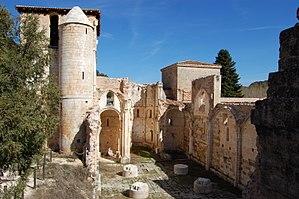
L'architecture romane est le premier grand style créé au Moyen Âge en Europe après le déclin de la civilisation gréco-romaine. Son développement est pleinement établi vers 1060 mais les premiers signes de mutation sont différents suivant les régions et il n'y a pas de consensus sur une date des débuts qui vont du VIᵉ au XIᵉ siècle. L'architecture gothique est le style qui lui succède progressivement à partir du XIIe siècle.Le dynamisme monastique, de profondes aspirations religieuses et morales, la spiritualité des routes de pèlerinages dans une Europe rendue à la paix président à la naissance de l'art roman et contribuent à en faire un style vraiment neuf et doué d'une profonde originalité. La volonté de libérer l'Église de la tutelle de pouvoirs séculiers, les croisades, la reconquête chrétienne en Espagne avec l'effondrement du califat de Cordoue, la disparition du mécénat royal ou princier font de l'art roman l'art de toute la chrétienté médiévale.